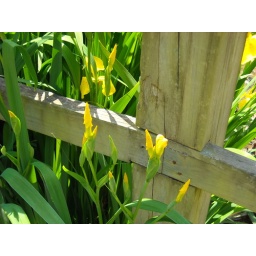
Irises growing around a bridge in the butterfly garden